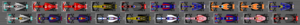
Le Grand Prix automobile de Bahreïn 2017, disputé le 16 avril 2017 sur le circuit international de Sakhir à Sakhir, est la 959ᵉ épreuve du championnat du monde de Formule 1 courue depuis 1950 et la troisième manche championnat 2017. À Sakhir, la deuxième séance d'essais libres, les qualifications et la course se disputent de nuit.